Blitz-class aviso

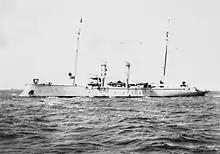
at sea c. 1914

Upon entering service, served as the flotilla leader for I Torpedo-boat Flotilla; at the time, Alfred von Tirpitz, the future architect of the High Seas Fleet, directed the operations of the navy's torpedo craft, and was involved in evaluations of torpedo boat capabilities in the early 1880s. These included tests to demonstrate the ability of the boats to operate away from sheltered, coastal waters and weapons tests. initially served with the training squadron until late 1889, when she was deployed to German East Africa to help suppress the Abushiri revolt. She helped to enforce a blockade of the colony and also took part in operations against rebel forces, sending men ashore and bombarding enemy troops. In the 1890s, both ships operated with the fleet, with the torpedo boats and as a scout for the capital ships. During this period, they routinely took part in the yearly training routine that consisted of flotilla and squadron exercises and culminated in the annual fleet maneuvers held every August and September. They also frequently escorted members of the royal family, including Kaiser Wilhelm II, who cruised aboard his yacht .